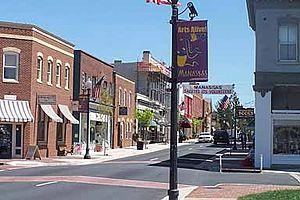
Manassas est depuis 1975 une ville indépendante de Virginie, aux États-Unis, connue pour deux batailles de la guerre de Sécession, la première bataille de Bull Run et la seconde bataille de Bull Run, aussi appelées Première et Seconde batailles de Manassas.